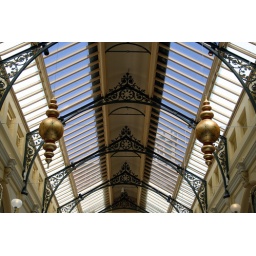
Two golden lanterns hang from the glass ceiling of the Grand Arcade in central Melbourne.